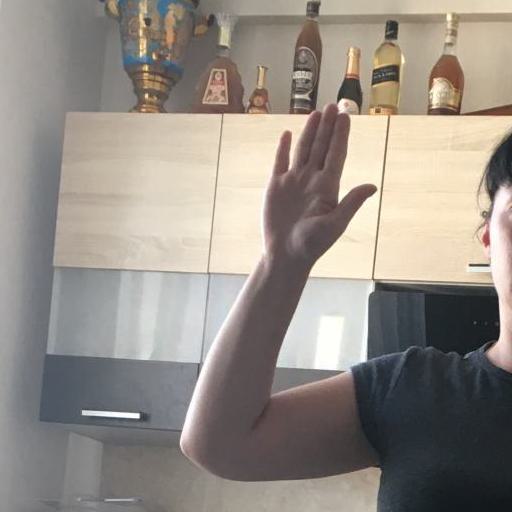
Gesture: stop